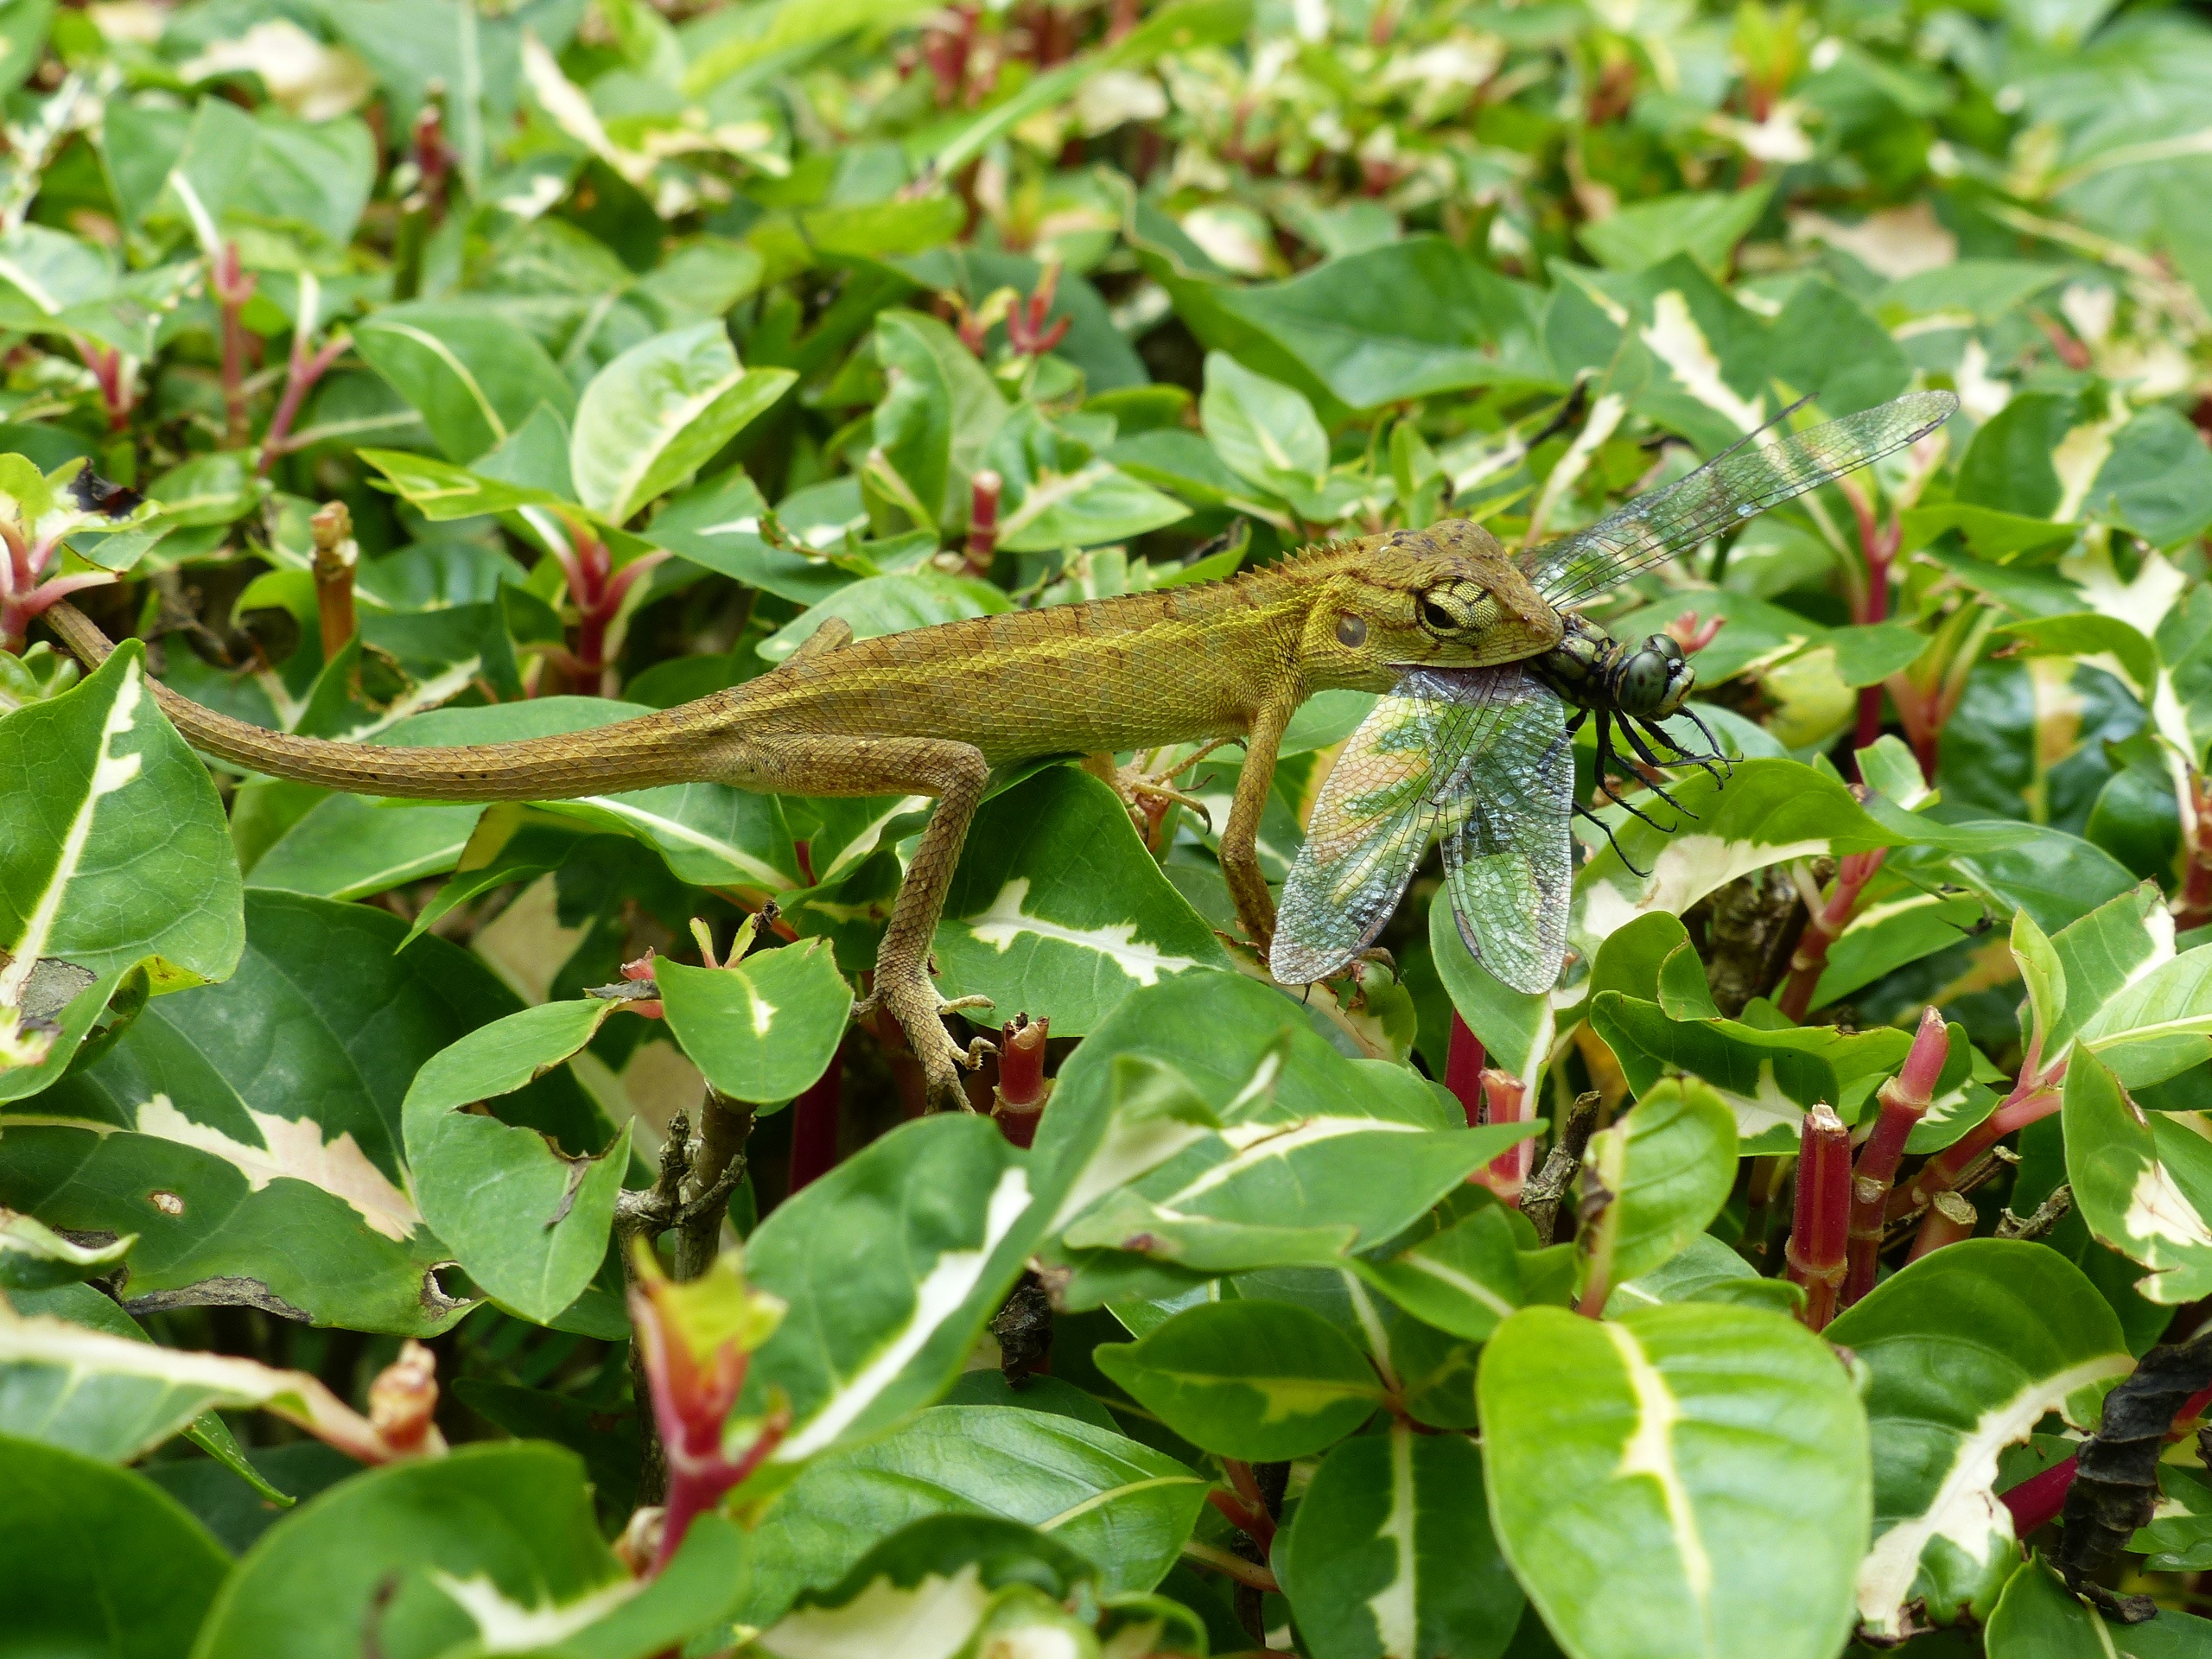
nature, flower, animal, wild, jungle, reptile, eat, fauna, lizard, chameleon, dragonfly, iguania, scaled reptile